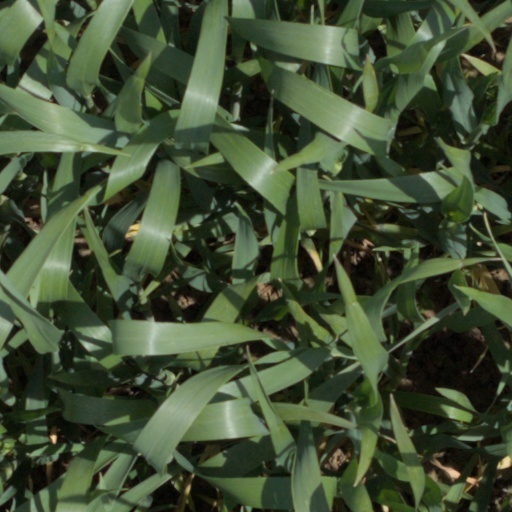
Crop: wheat